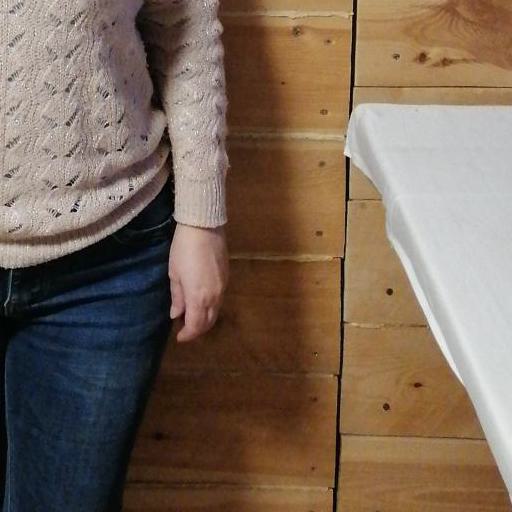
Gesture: no_gesture